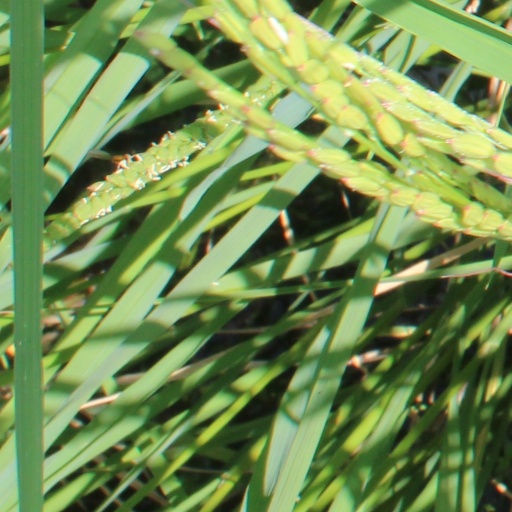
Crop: rice